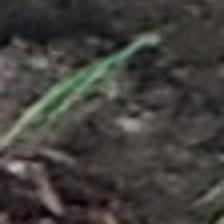
Label: single